DuBois-Deyo House

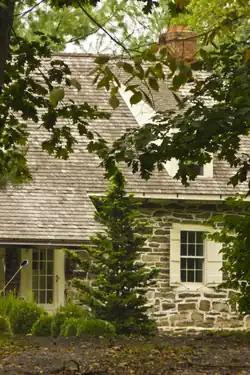

DuBois-Deyo House is a historic home located at Rosendale in Ulster County, New York. It was built about 1750 and is composed of two sections. The main block is a two-story, four-by-two-bay stone and frame building with a two-story frame rear wing. Also on the property is a garage dated to about 1890.